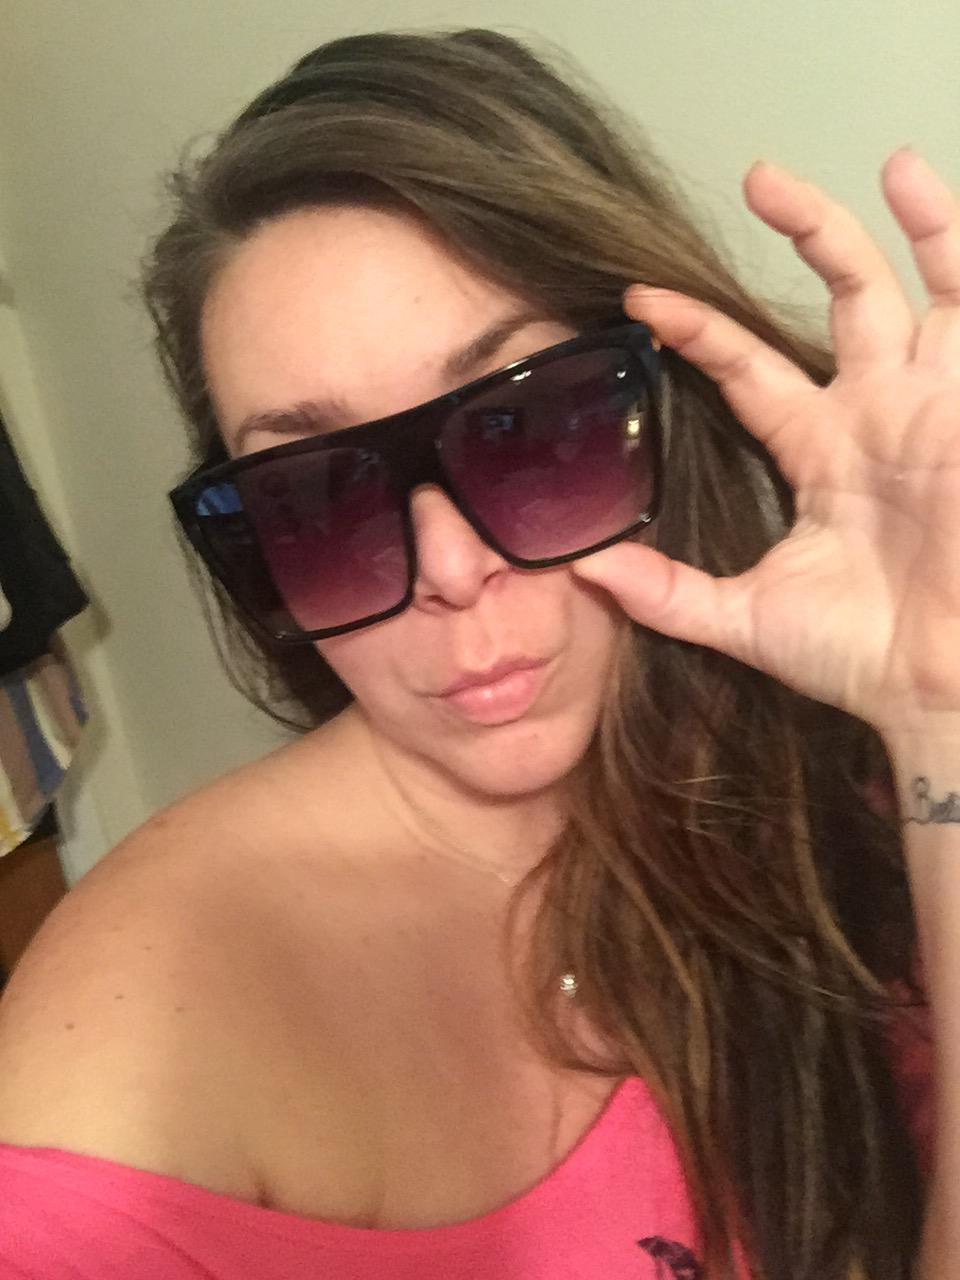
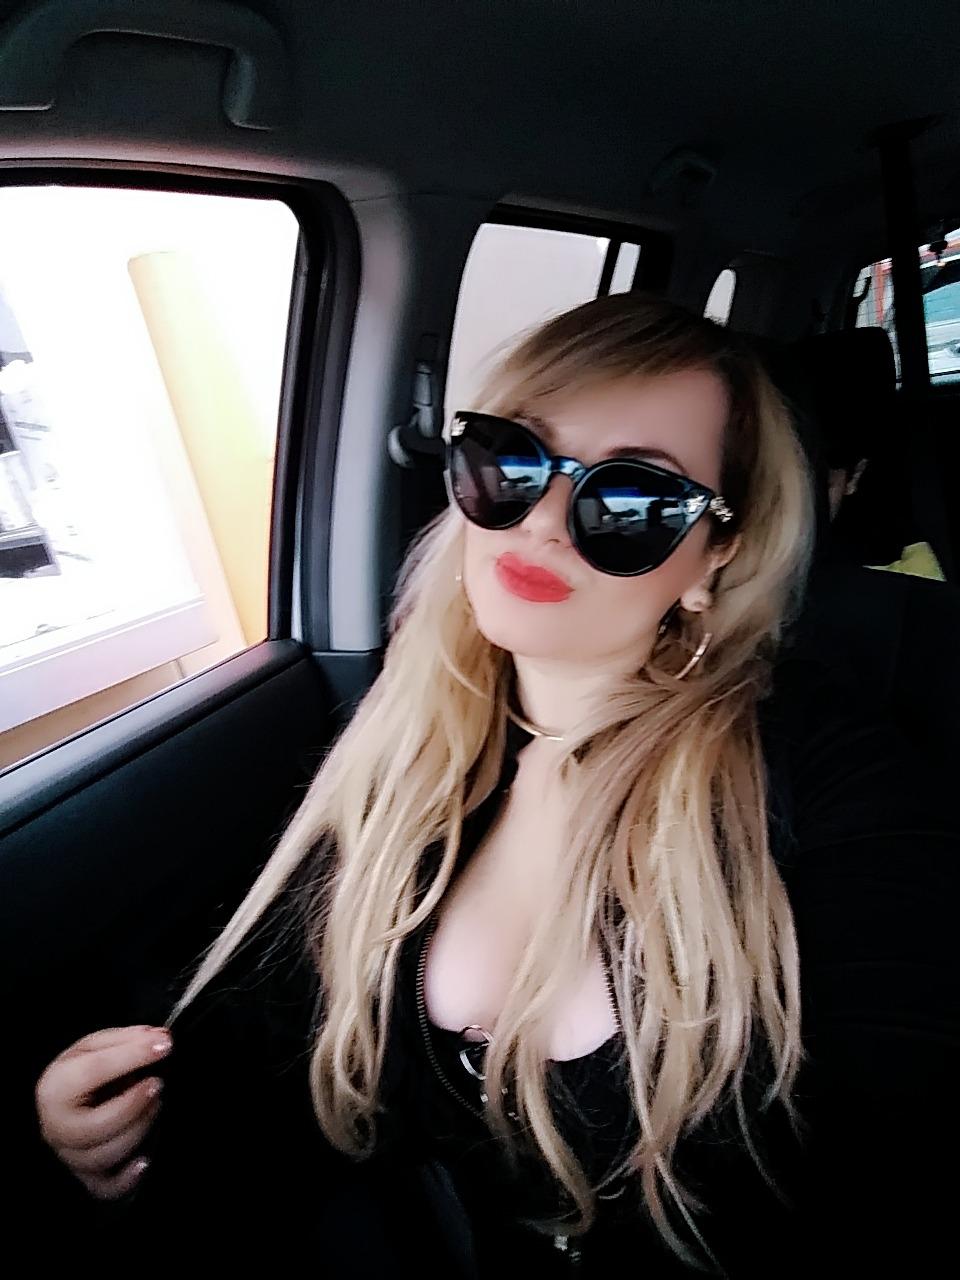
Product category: accessories_sunglasses
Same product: no